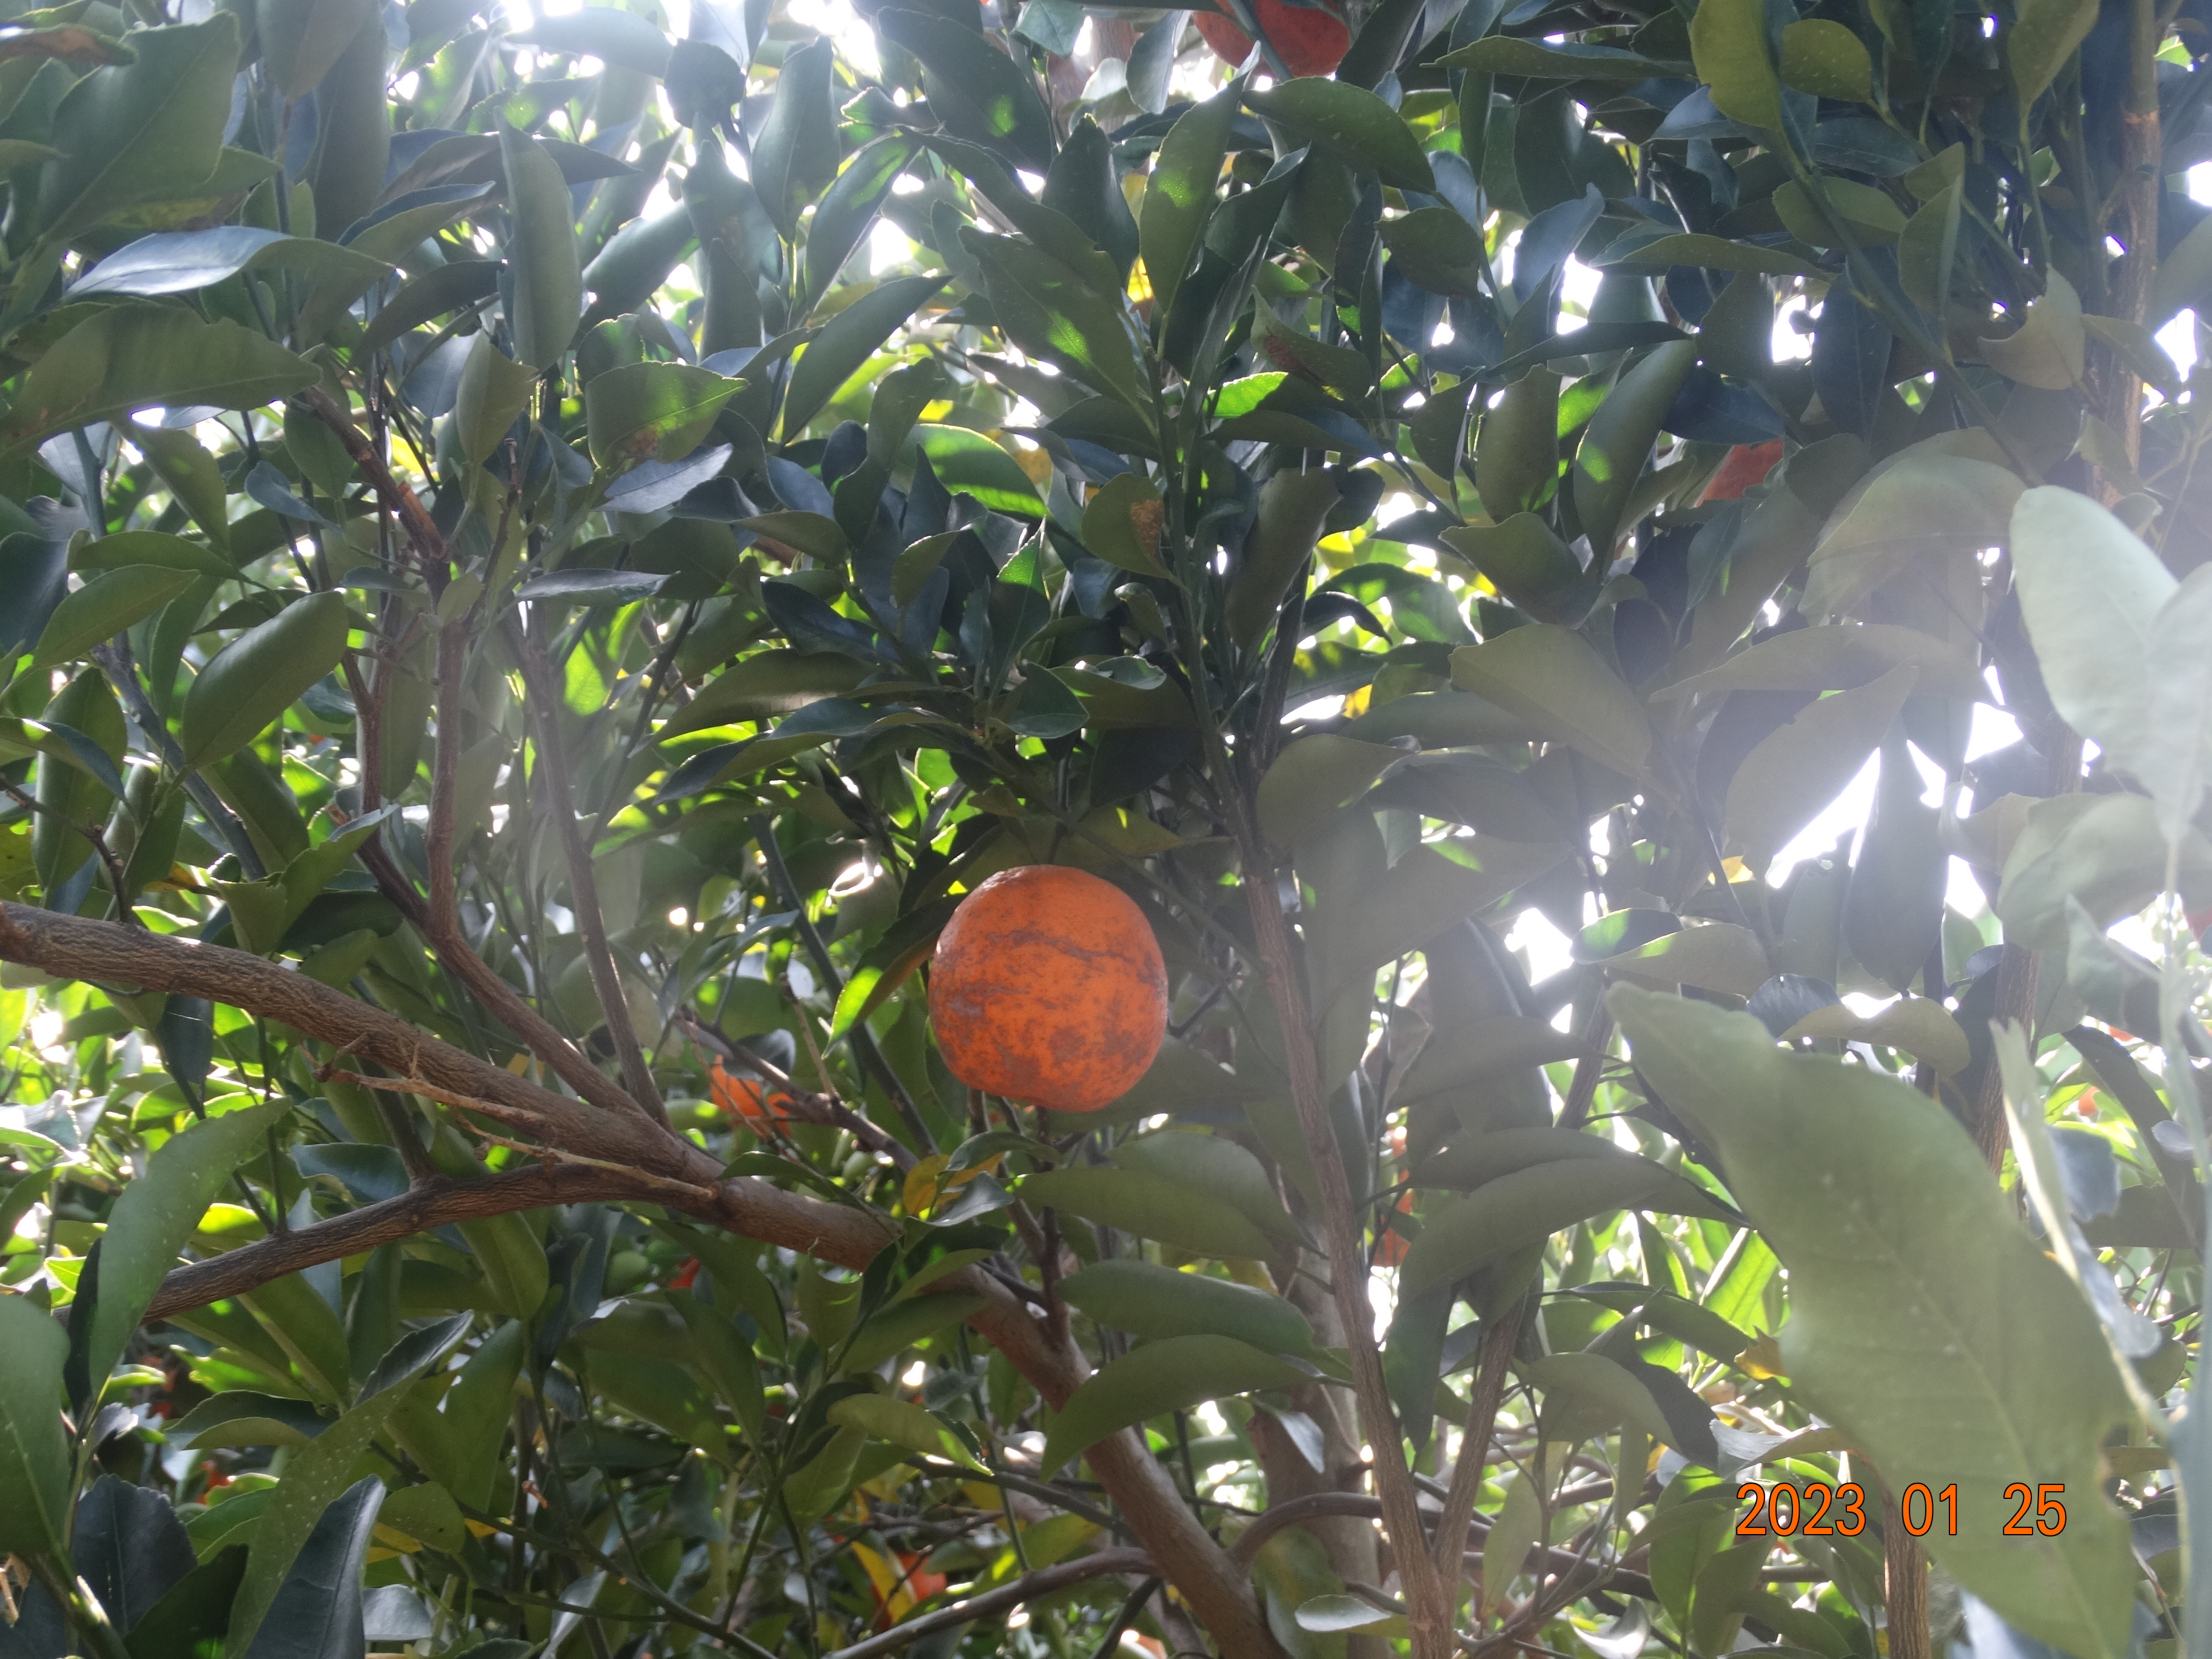
Citrus fruit variety: ponkan